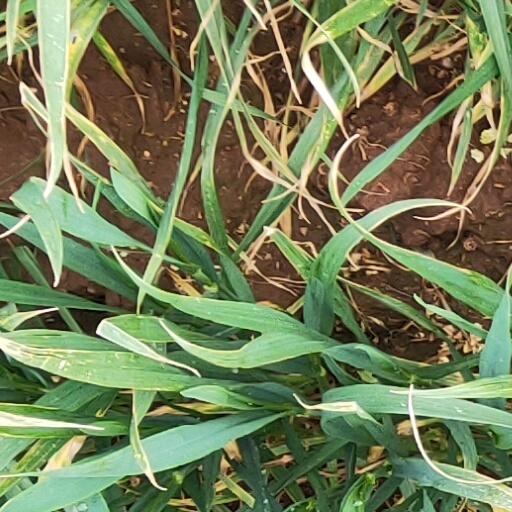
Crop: wheat